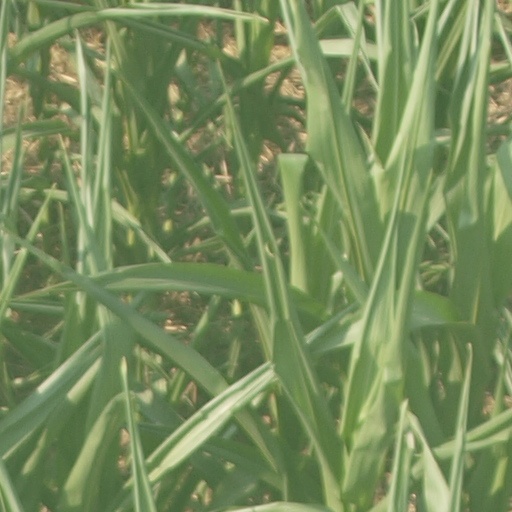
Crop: maize; corn